Hinugot sa Langit

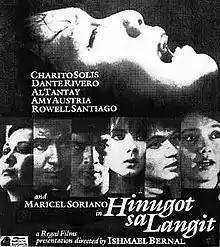

Hinugot sa Langit (English: "Wrenched from Heaven") is a 1985 Philippine melodramatic film directed by Ishmael Bernal from a story and screenplay written by Amado L. Lacuesta Jr. A film that tackles issues about abortion, sexuality, and Philippine Catholic society, it revolves around a young woman with an unwanted pregnancy (played by Maricel Soriano) and her decision to consider abortion as the solution to her problem.